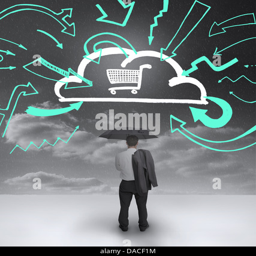
businessman looking at a drawing of a cloud with shopping cart